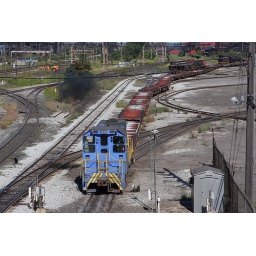
A puff of black smoke goes skyward as one of Mittal's critters shuffles cars in their plant at East Chicago.